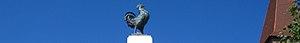
Photo du Monument aux morts de La Côte-Saint-André
La Côte-Saint-André est une commune française située dans le département de l'Isère, dans l'arrondissement de Vienne, en région Auvergne-Rhône-Alpes.